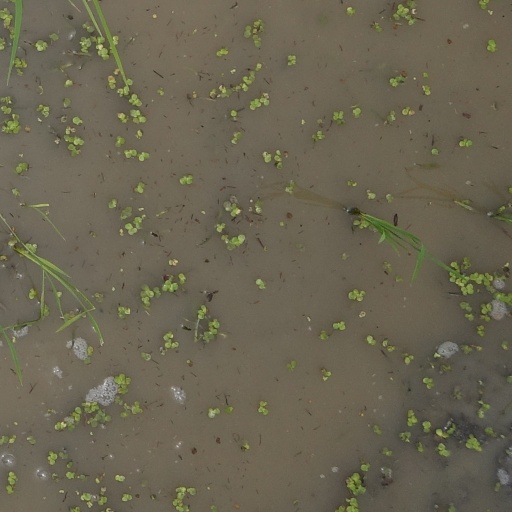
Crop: rice